Bill Cosby 77

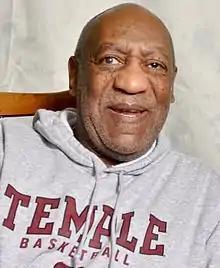
Bill Cosby in 2011

The contents of the program include Cosby discussing children, the bonds of matrimony, and romantic associations between individuals.